Labocania

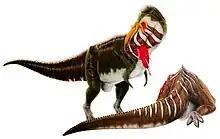
Life restoration of "L. anomala" feeding on a hadrosaur

Because "Labocania" is based on fragmentary material, its affinities are uncertain. Molnar (1974) noted certain similarities between "Labocania" and tyrannosaurids, especially in the form of the ischium which features a low triangular obturator process and a circular lateral scar on the upper end, but he did not assign "Labocania" to any family, placing it as Theropoda "incertae sedis". Molnar especially compared "Labocania" with ""Chilantaisaurus"" "maortuensis" (later made the separate genus "Shaochilong") and "Indosaurus". "Labocania" was considered as a possible tyrannosauroid in the 2004 review of the group by Thomas R. Holtz Jr., who pointed out that the similarities with the Tyrannosauridae were shared with the Coelurosauria in general—no tyrannosauroid synapomorphies were present—and that "Labocania" also showed some abelisaurid traits such as the thick frontals and a reclining quadrate. The L-shaped chevron and the flattened outer side of the second metatarsal support a position in the Tetanurae.